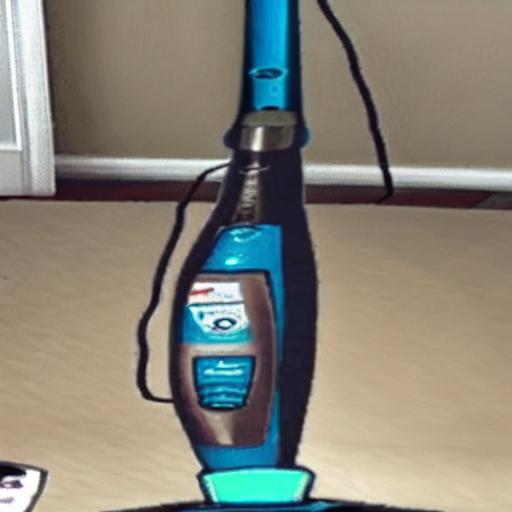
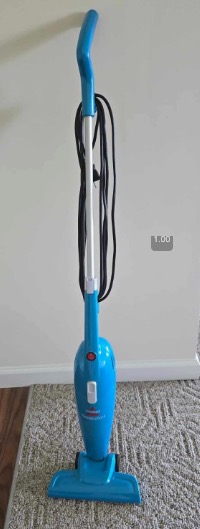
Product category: items_vacuum
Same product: no